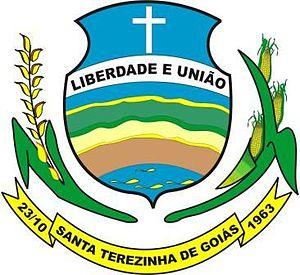
Santa Terezinha de Goiás est une municipalité brésilienne de l'État de Goiás et la microrégion de Porangatu.